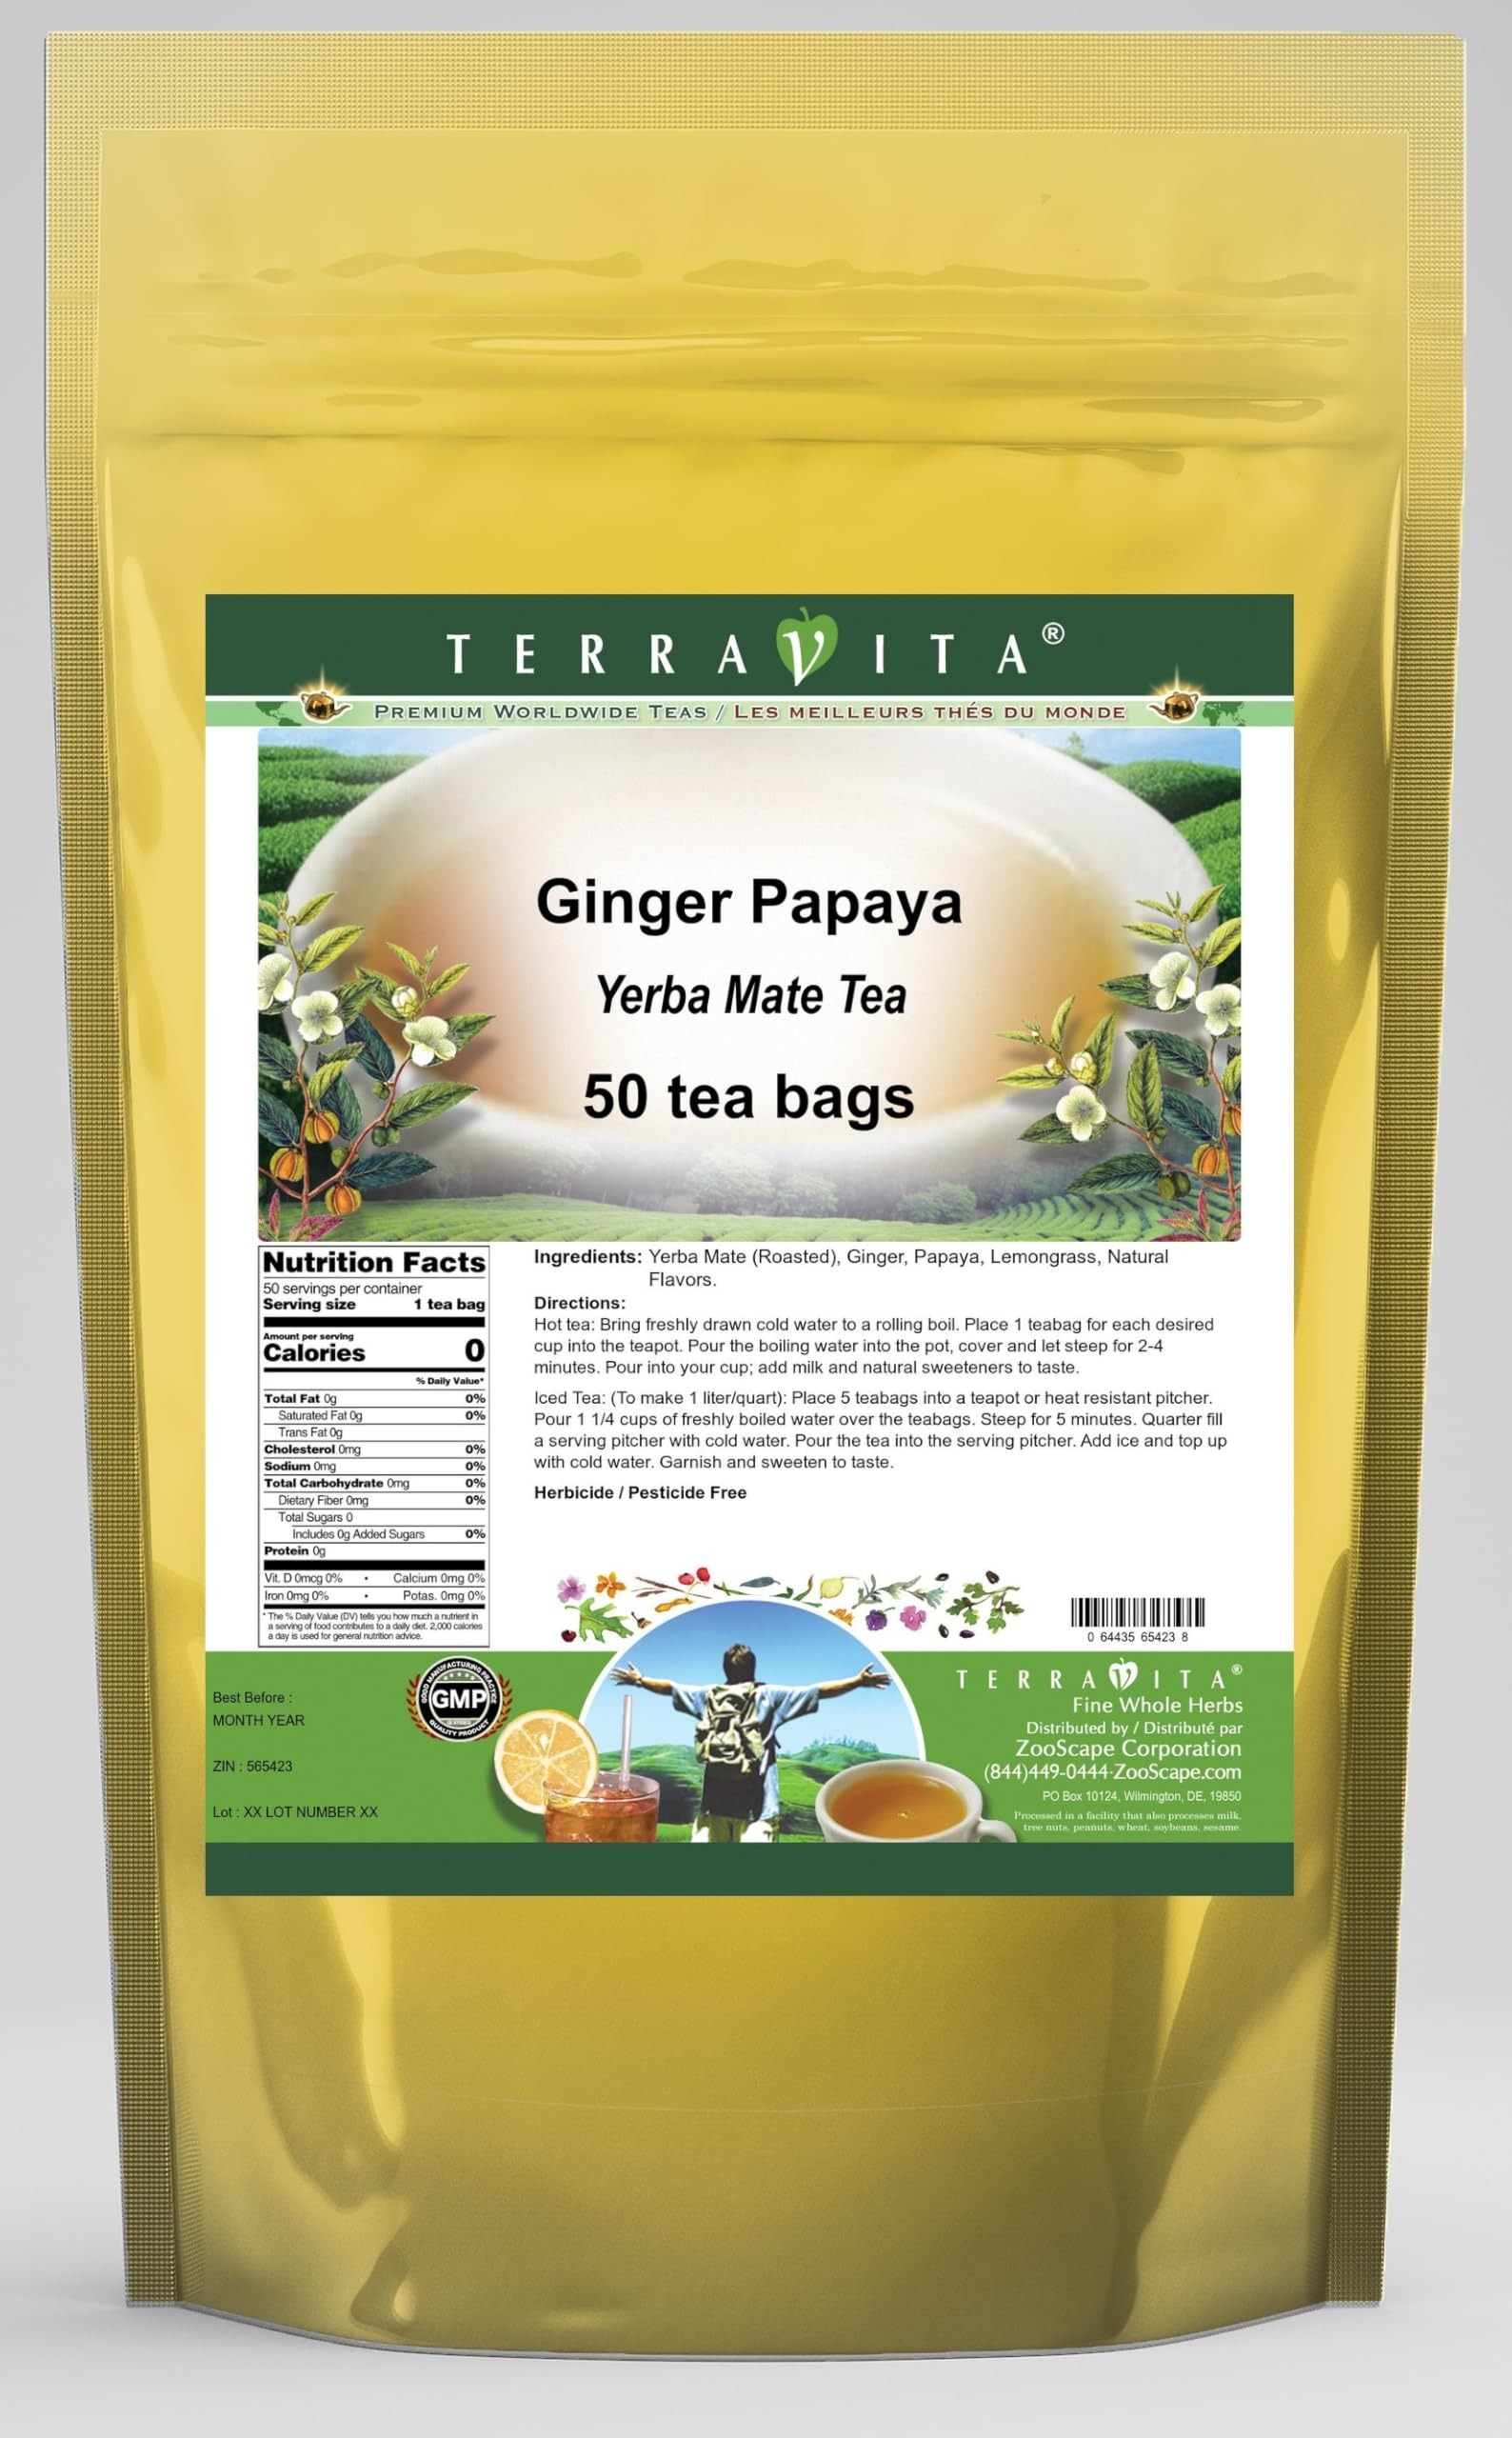
Item Name: Ginger Papaya Yerba Mate Tea (50 tea bags, ZIN: 565423) - 3 Pack
Bullet Point 1: Our Ginger Papaya Yerba Mate tea is a scrumptuous all-natural flavored Yerba Mate coffee substitute with Ginger, Papaya and Lemongrass that will refresh you with its terrific taste! You will enjoy the earthy and acidity-free Ginger Papaya aroma and flavor again and again! - Ingredients: Yerba Mate, Ginger, Papaya, Lemongrass and Natural Ginger Papaya Flavor.
Bullet Point 2: No fillers.
Bullet Point 3: Manufacturer: TerraVita
Bullet Point 4: Size: 50 tea bags
Bullet Point 5: Yerba Mate Tea Bags - Packed in a convenient upright pouch!
Product Description: Our Ginger Papaya Yerba Mate tea is a scrumptuous all-natural flavored Yerba Mate coffee substitute with Ginger, Papaya and Lemongrass that will refresh you with its terrific taste! You will enjoy the earthy and acidity-free Ginger Papaya aroma and flavor again and again! - Ingredients: Yerba Mate, Ginger, Papaya, Lemongrass and Natural Ginger Papaya Flavor. - Hot tea brewing method: Bring freshly drawn cold water to a rolling boil. Place 1 teabag for each desired cup into the teapot. Pour the boiling water into the pot, cover and let steep for 2-4 minutes. Pour into your cup; add milk and natural sweeteners to taste. - Iced tea brewing method: (To make 1 liter/quart): Place 5 teabags into a teapot or heat resistant pitcher. Pour 1 1/4 cups of freshly boiled water over the teabags. Steep for 5 minutes. Quarter fill a serving pitcher with cold water. Pour the tea into the serving pitcher. Add ice and top up with cold water. Garnish and sweeten to taste. - TerraVita is an exclusive line of premium-quality, natural source products that use only the finest, purest and most potent ingredients found around the world. TerraVita is hallmarked by the highest possible standards of purity, potency, stability and freshness. All of our products are prepared with the highest elements of quality control, from raw materials through the entire manufacturing process, up to and including the moment that the bottles or bags are sealed for freshness and shipped out to you. Our highest possible standards are certified by independent laboratories and backed by our personal guarantee. - TerraVita exists to meet and ensure your family's health and wellness without the harmful effects of chemicals and health products. We strive to make all of our products affordable and reliable and are constant
Value: 150.0
Unit: Count

Price: 93.46